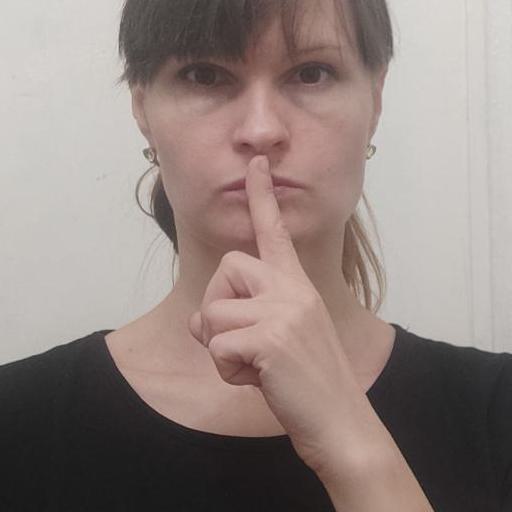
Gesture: mute